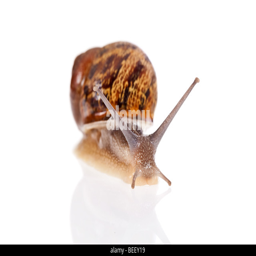
garden snail isolated on a white background